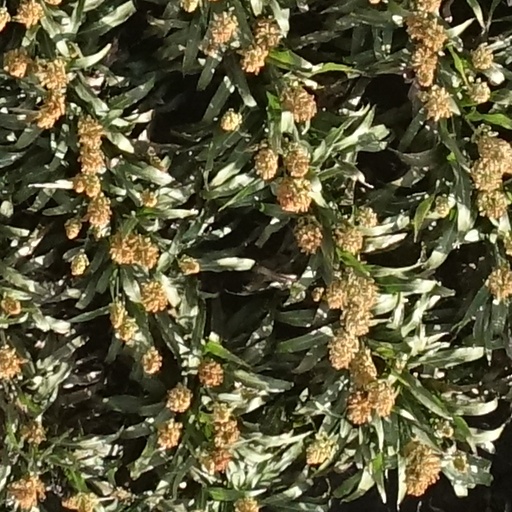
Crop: sorghum